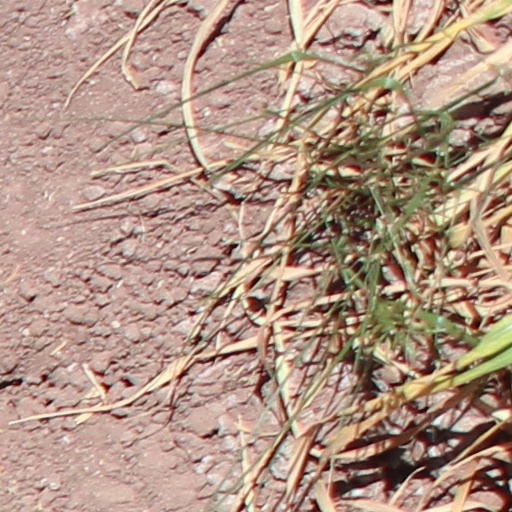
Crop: wheat